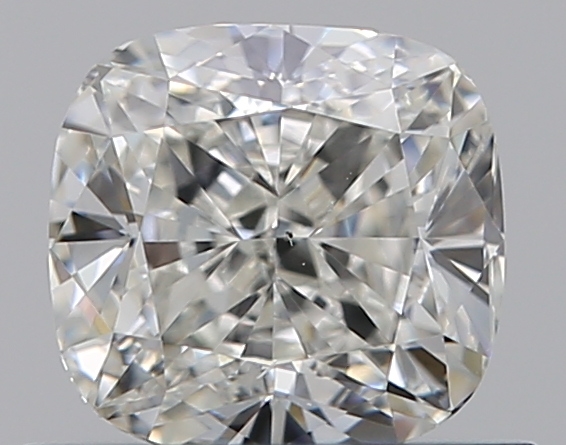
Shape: cushion
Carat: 0.7
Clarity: VS2
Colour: I
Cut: VG
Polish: EX
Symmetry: VG
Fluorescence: F
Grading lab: GIA
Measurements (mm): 5.15 x 4.84 x 3.24